Odyssey Marine Exploration

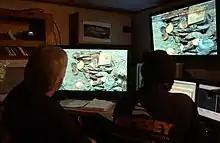
Gregory Stemm, co-founder of Odyssey Marine Exploration, along with an archaeologist exploring a shipwreck site

Between 1998 and 2001, Odyssey Marine Exploration searched for HMS "Sussex" and stated that it believed it had located the shipwreck off Gibraltar at a depth of 821 metres. The English ship sank in a storm in 1694 during the War of the Grand Alliance as it was transporting 10 tons of gold coins to buy the allegiance of the Duke of Savoy, Victor Amadeus II, against France.